Negrito

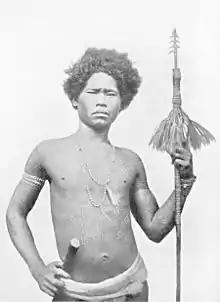
A Luzon Negrito with spear

The term Negrito refers to several diverse ethnic groups who inhabit isolated parts of Southeast Asia and the Andaman Islands. Populations often described as Negrito include: the Andamanese peoples (including the Great Andamanese, the Onge, the Jarawa, and the Sentinelese) of the Andaman Islands, the Semang peoples (among them, the Batek people) of Peninsular Malaysia, the Maniq people of Southern Thailand, as well as the Aeta of Luzon, the Ati and Tumandok of Panay, the Mamanwa of Mindanao, and about 30 other officially recognized ethnic groups in the Philippines.